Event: Nepal Earthquake
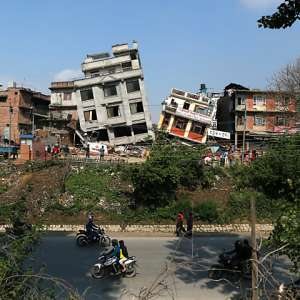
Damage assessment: damage